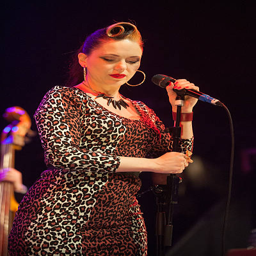
musical artist performs on stage during festival .